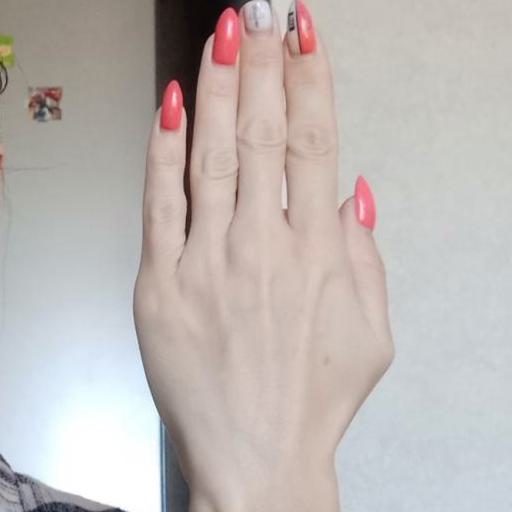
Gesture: stop_inverted